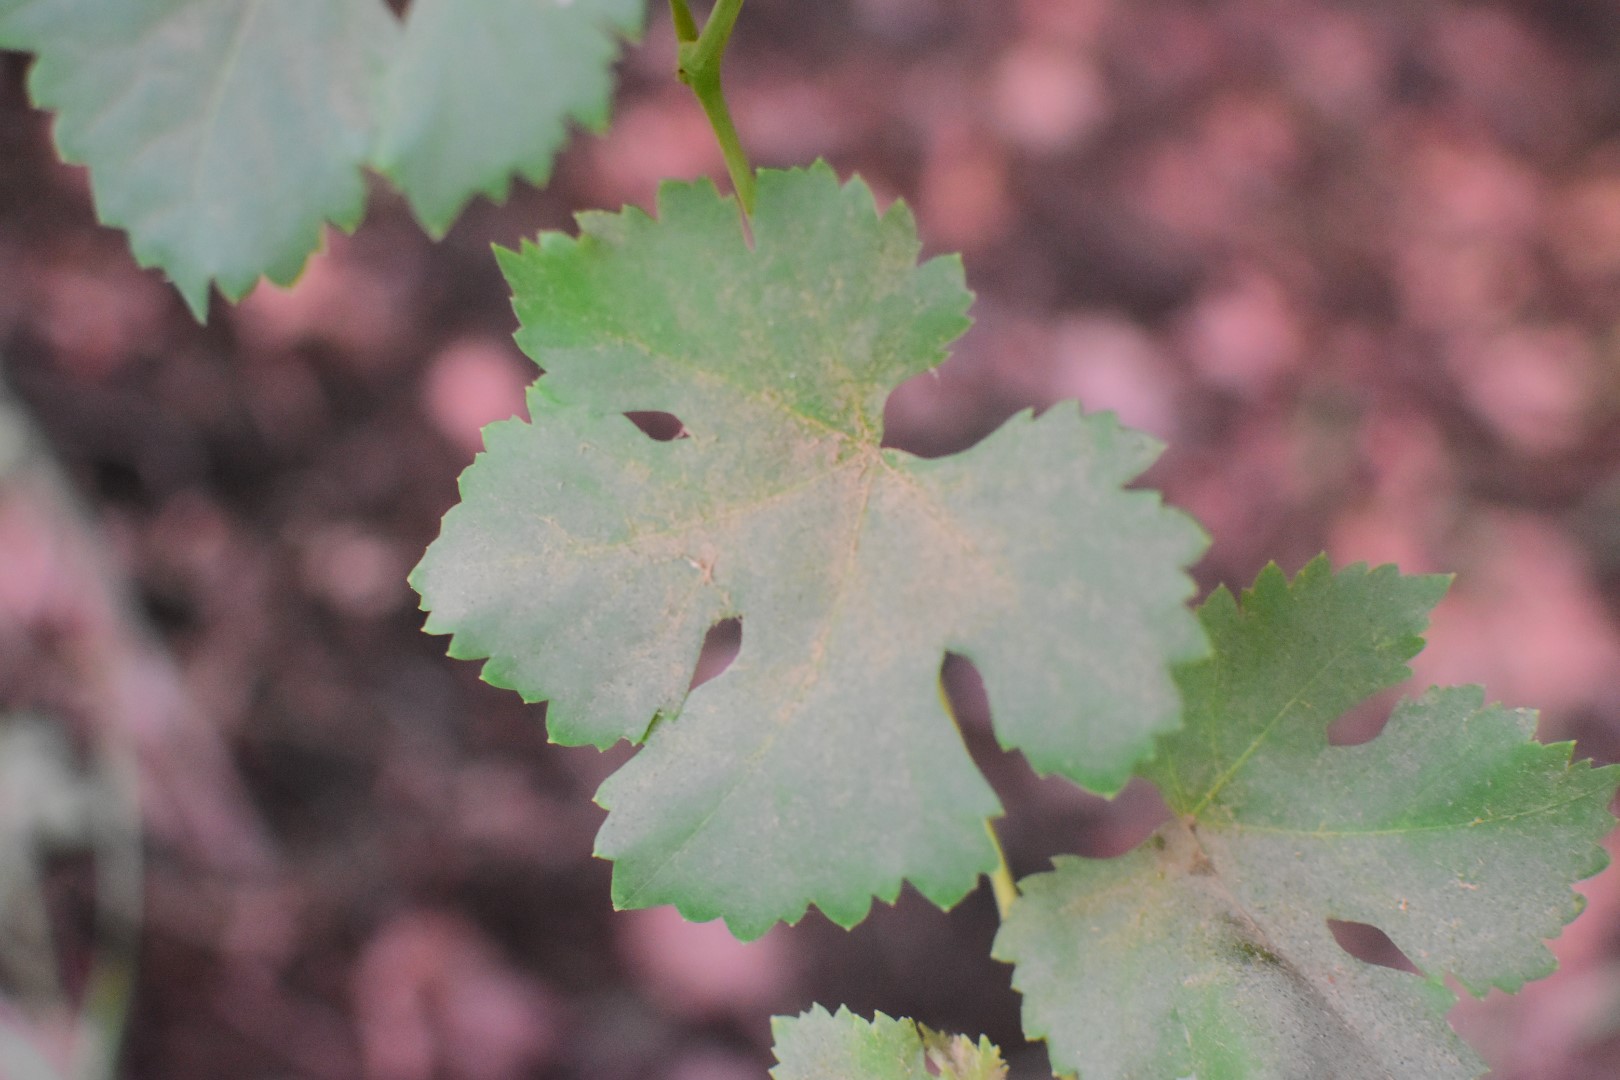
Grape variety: Aswud Balad